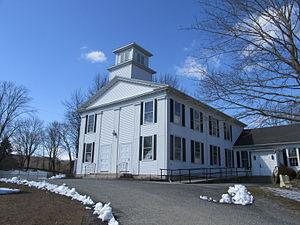
Griswold est une ville américaine située dans le comté de New London au Connecticut.